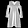
Label: Dress